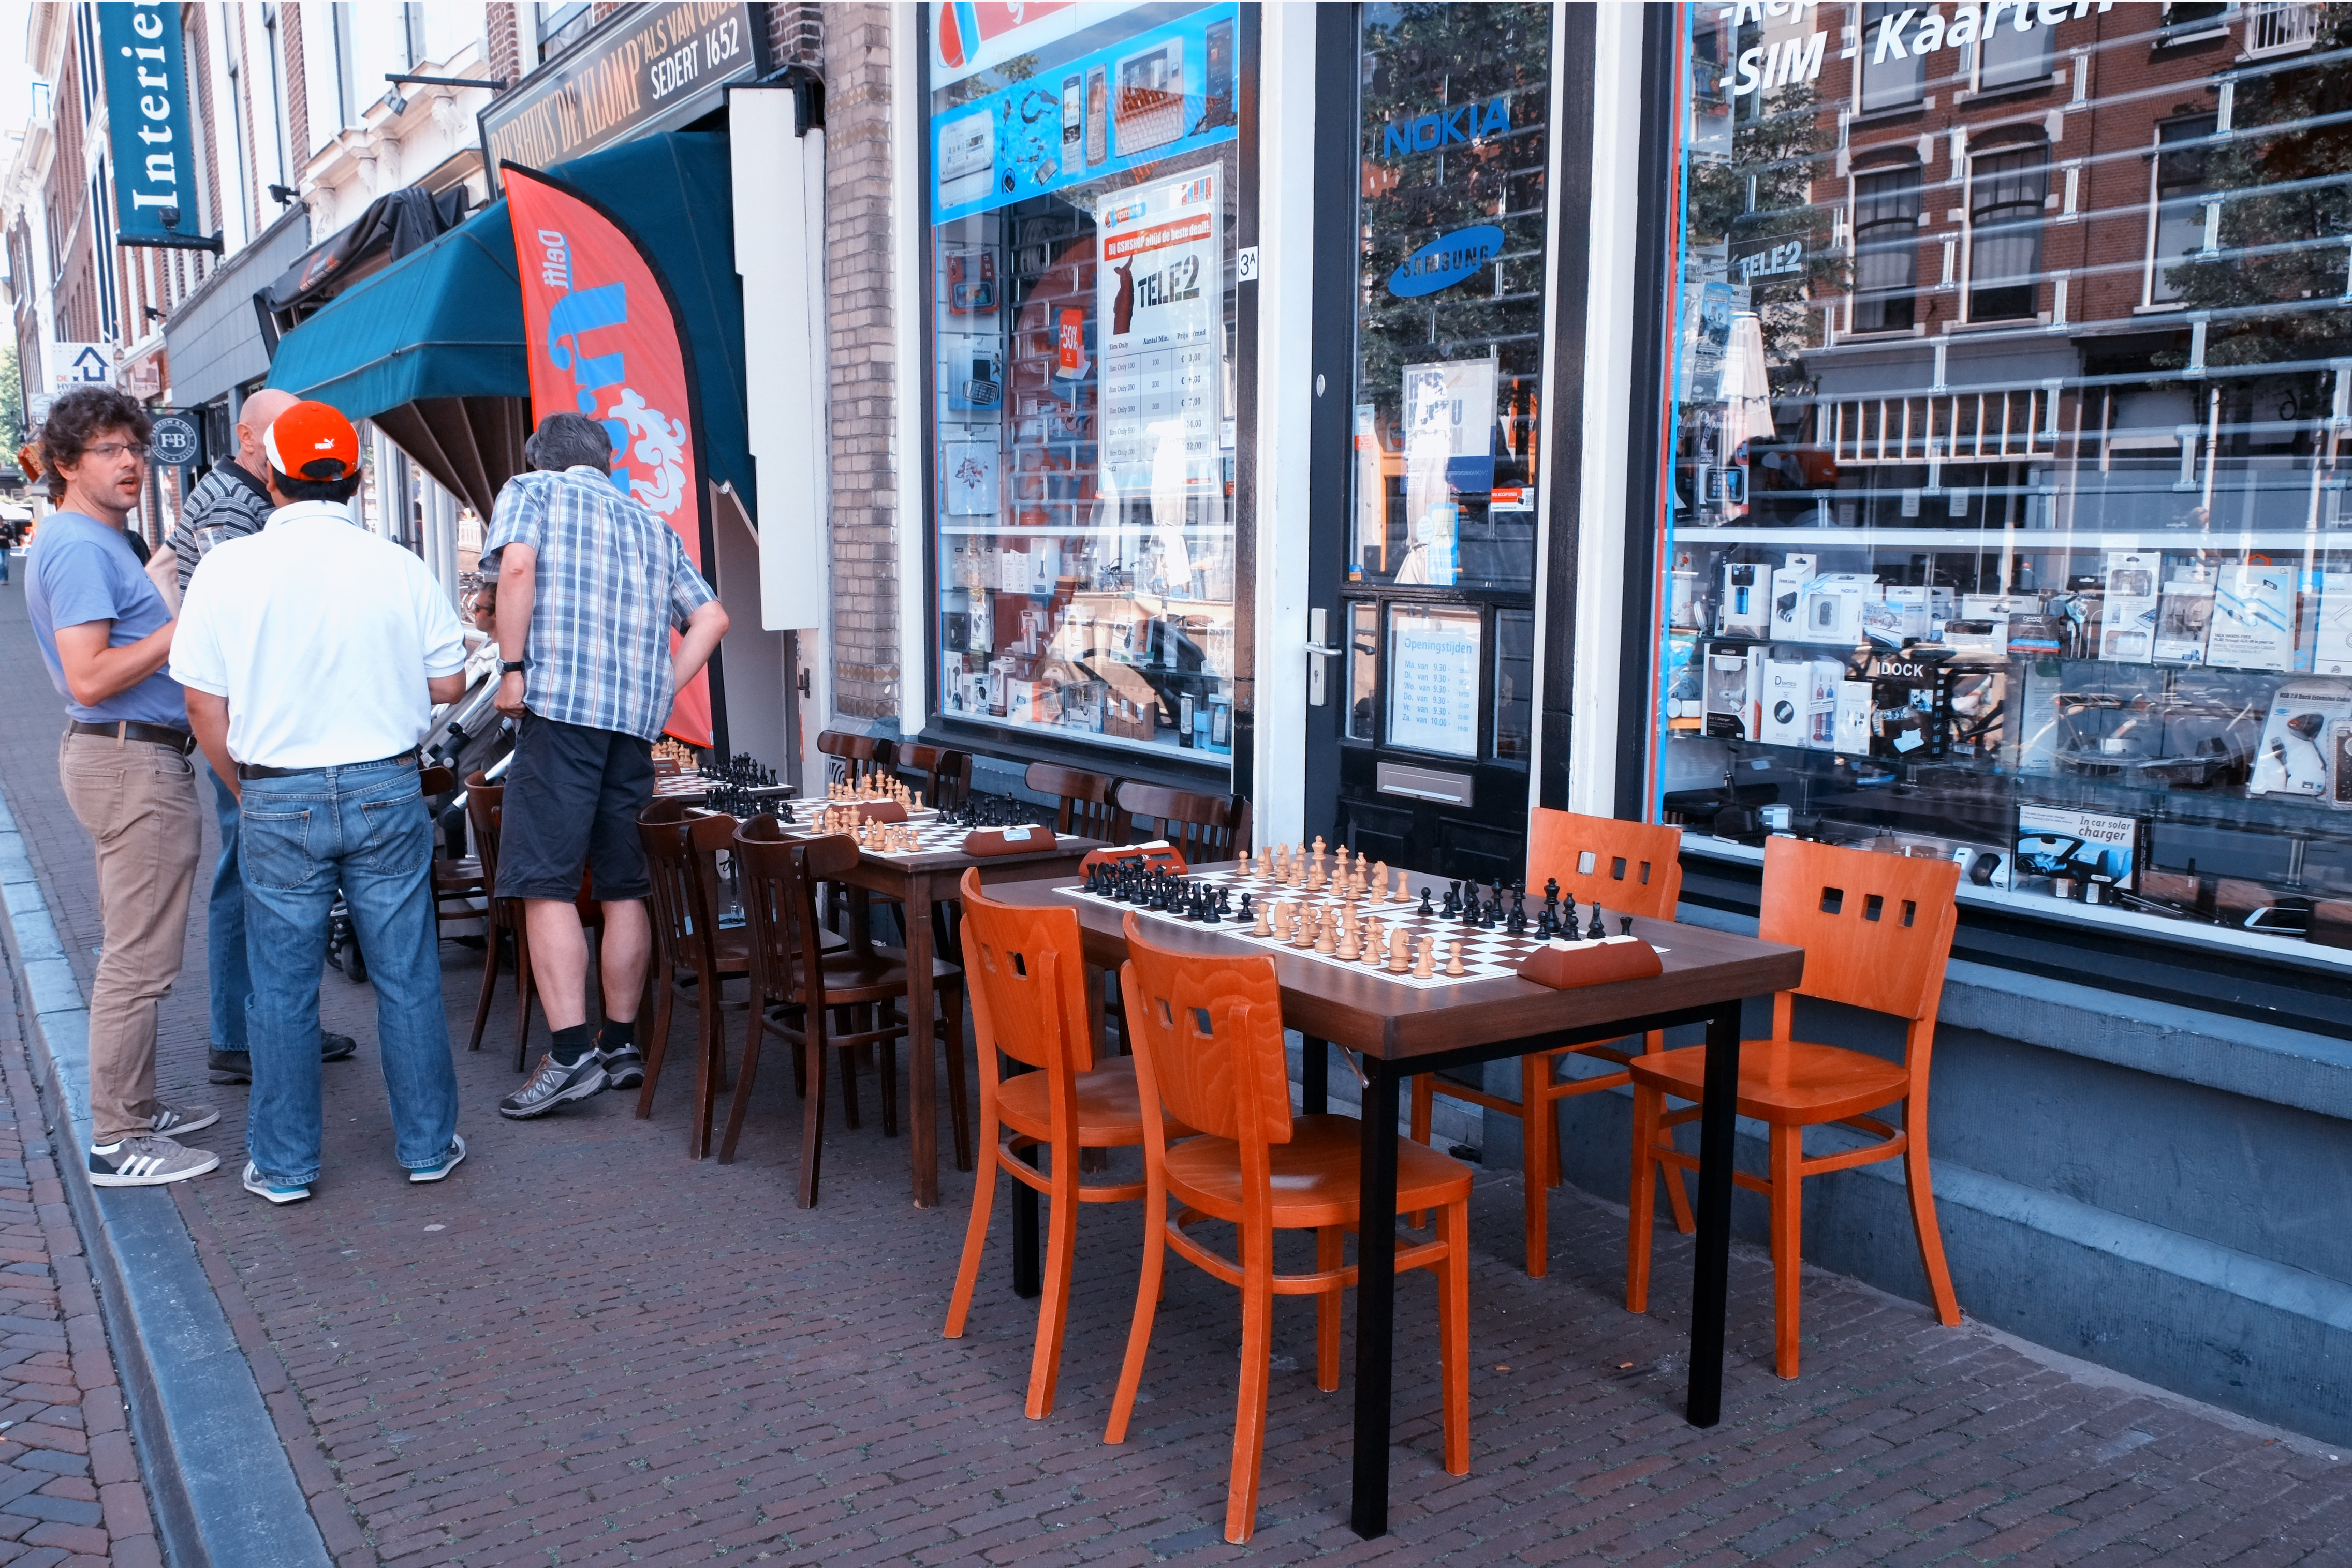
road, street, restaurant, city, urban, travel, fujifilm, netherlands, infrastructure, fuji, delft, fujix, fujixe1, urban area, human settlement